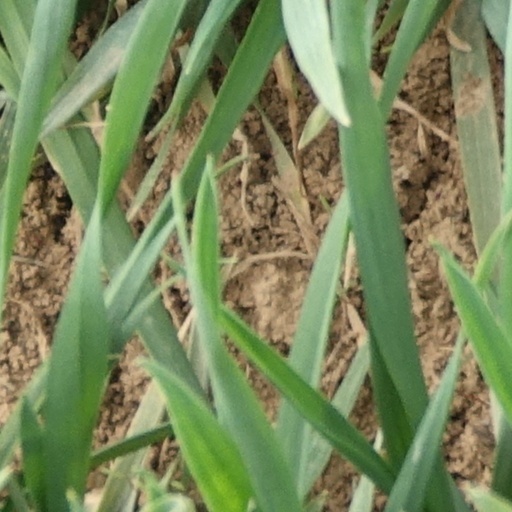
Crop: wheat